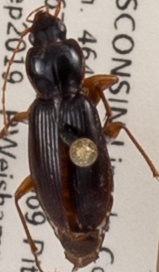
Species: Synuchus impunctatus
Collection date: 2019-09-10
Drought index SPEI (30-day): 1.052
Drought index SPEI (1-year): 2.09
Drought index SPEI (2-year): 1.377